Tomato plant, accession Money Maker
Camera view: bottom (45 deg); turntable rotation: 0 degrees
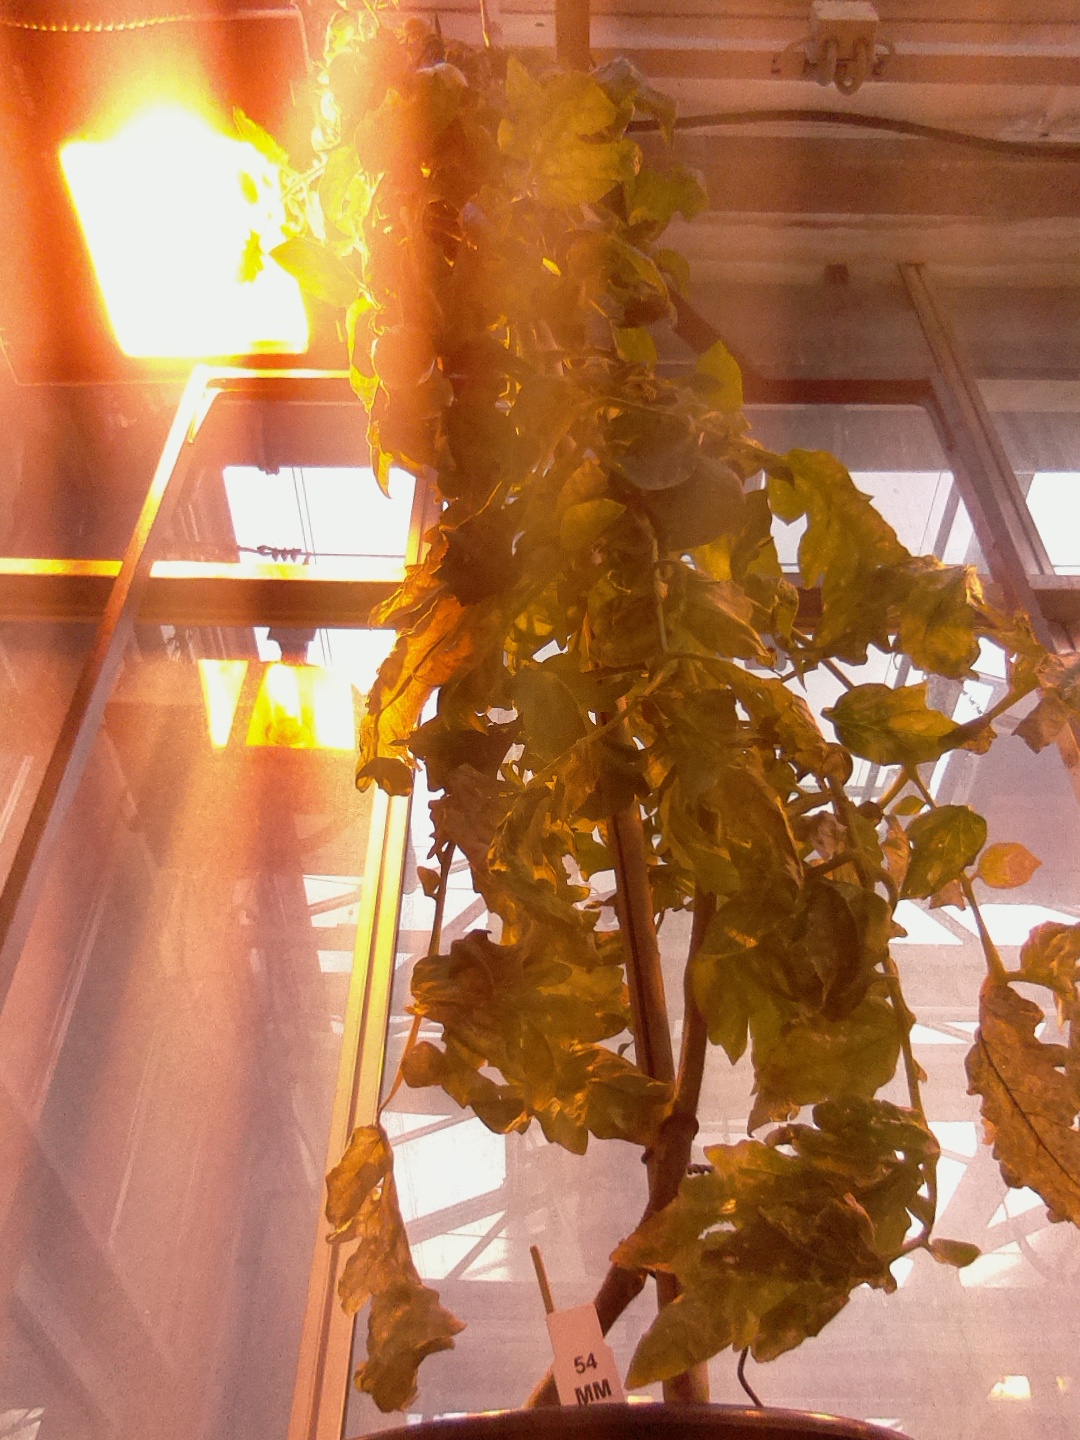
BBCH growth stage 79: 90% -100% of final fruit size